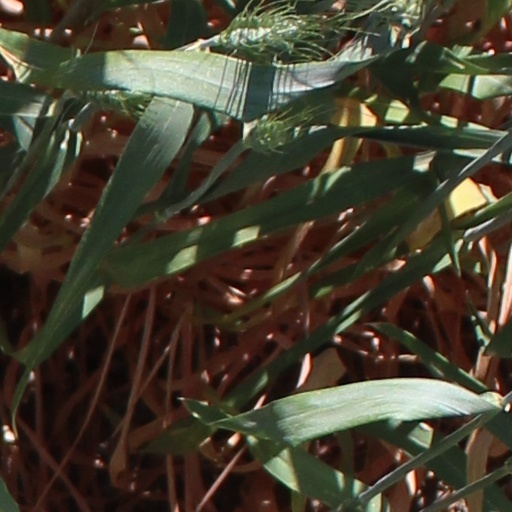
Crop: wheat